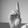
ASL letter: D